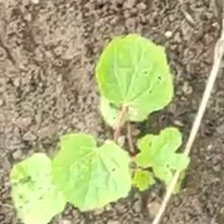
Weed species: Little_Mallow(Malva parviflora)